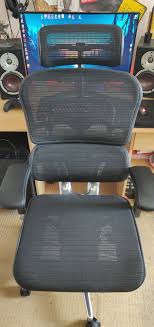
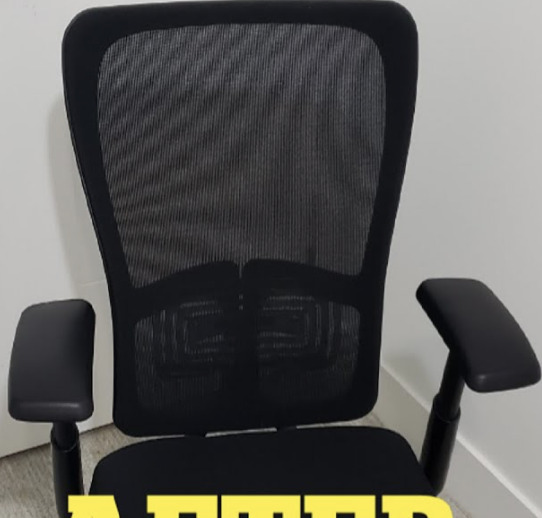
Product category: items_chair
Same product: no